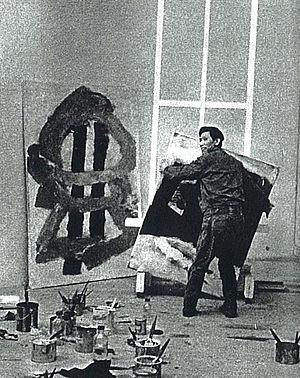
Kumi Sugaï est un peintre japonais.
Kumi Sugaï est un peintre japonais du XXᵉ siècle, né le 13 mars 1919 à Kobe, mort le 14 mai 1996 dans la même ville. Il est aussi graveur, lithographe, sculpteur, calligraphe. Ses premières peintures sont ludiques, représentant des figures, paysages, animaux. Partant de l'art figuratif, il a ensuite évolué vers l'art informel puis vers l'expressionnisme abstrait pour aboutir à un art abstrait de plus en plus géométrique qualifié de hard edge abstrait à la suite de la géométrisation de Piet Mondrian. Il est actif en France depuis 1952 où il rejoint les représentants de la Nouvelle École de Paris répertoriée sous l'appellation Seconde école de Paris après 1950. Bien que sa carrière se soit déroulée principalement en France, il reste un des artistes reconnus de l'abstraction japonaise dont le groupe Gutai a été fondé à Osaka par Jirō Yoshihara.